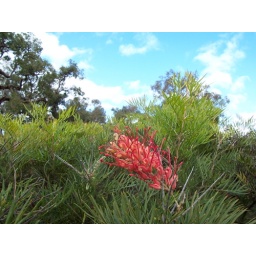
gravileas flower and grow in winter, a jarrah tree, which houses a bee hive, is in the background